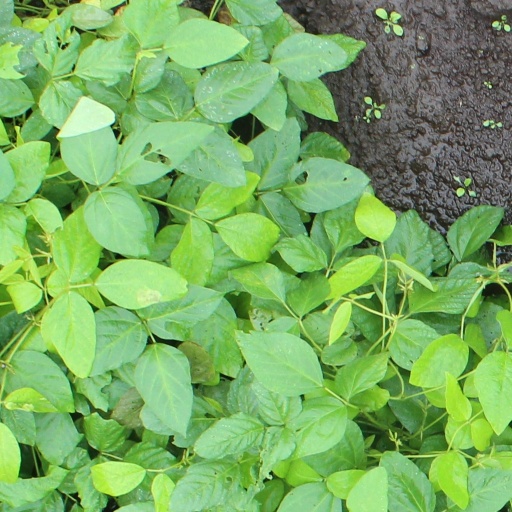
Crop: soybean